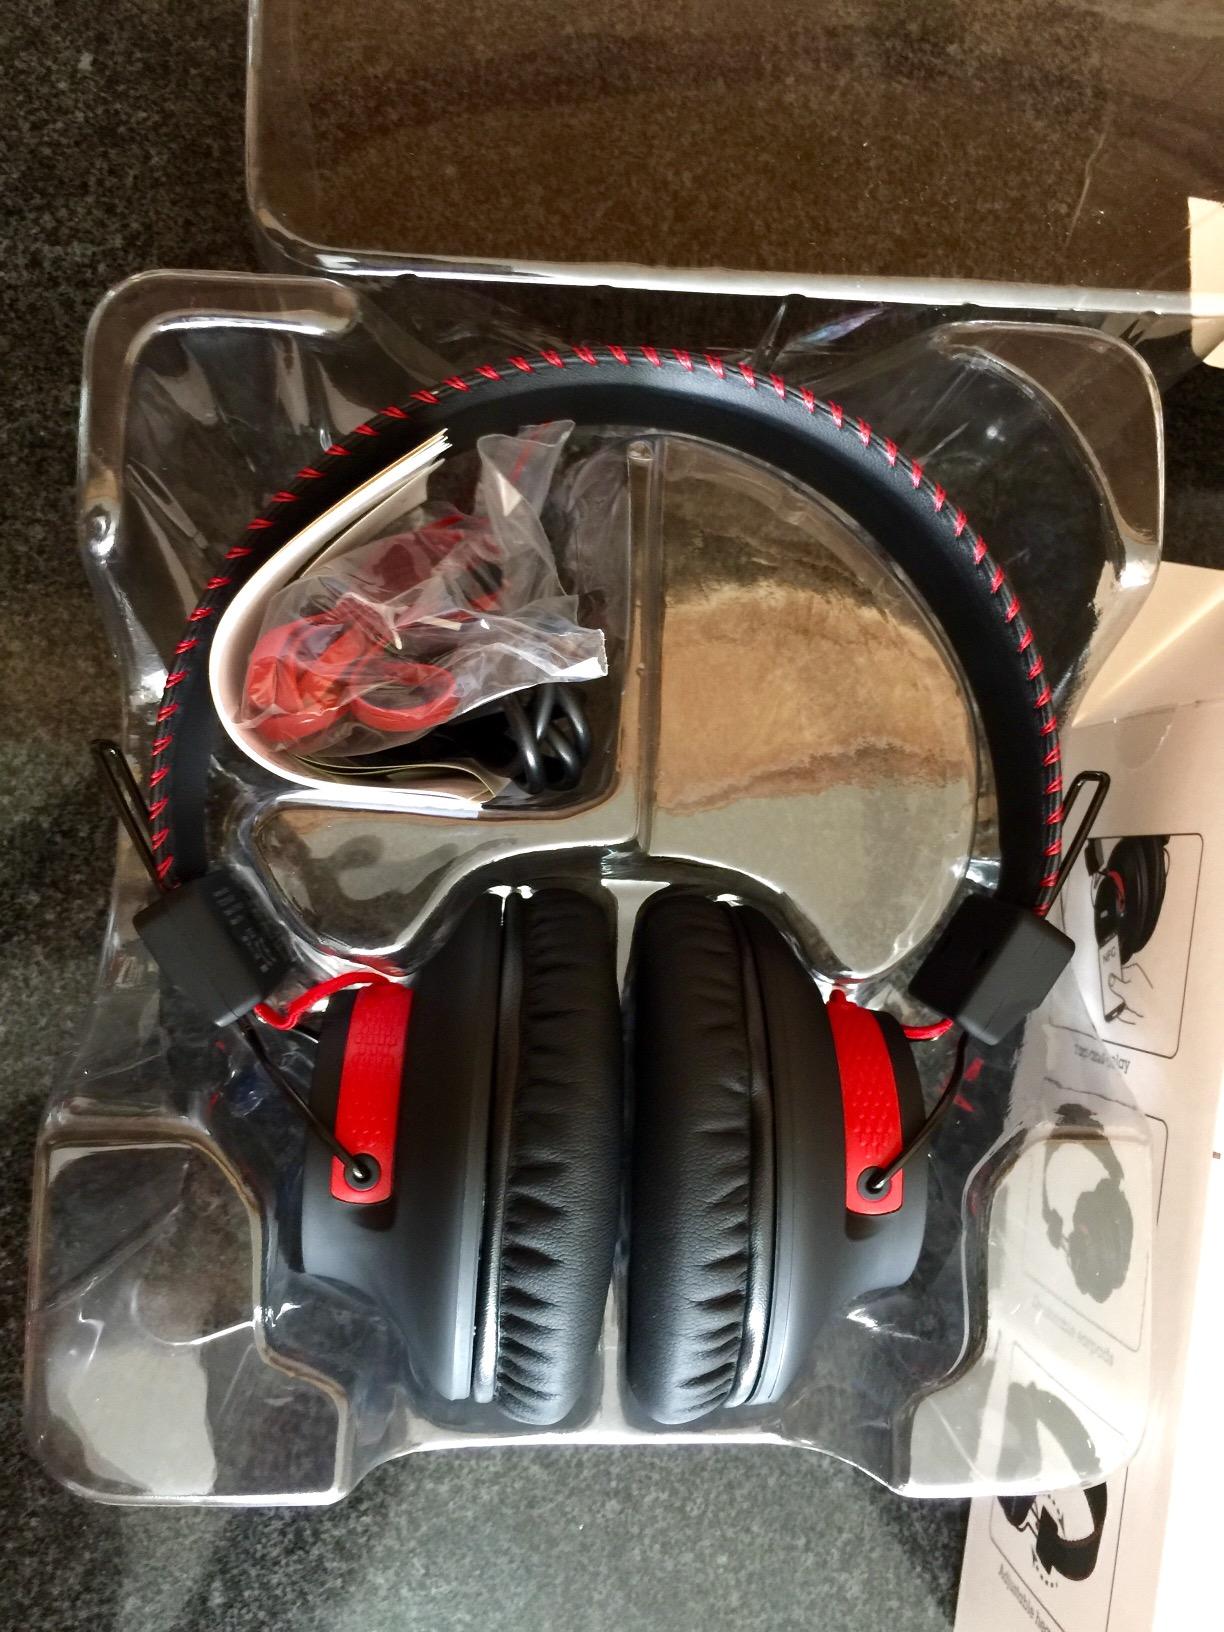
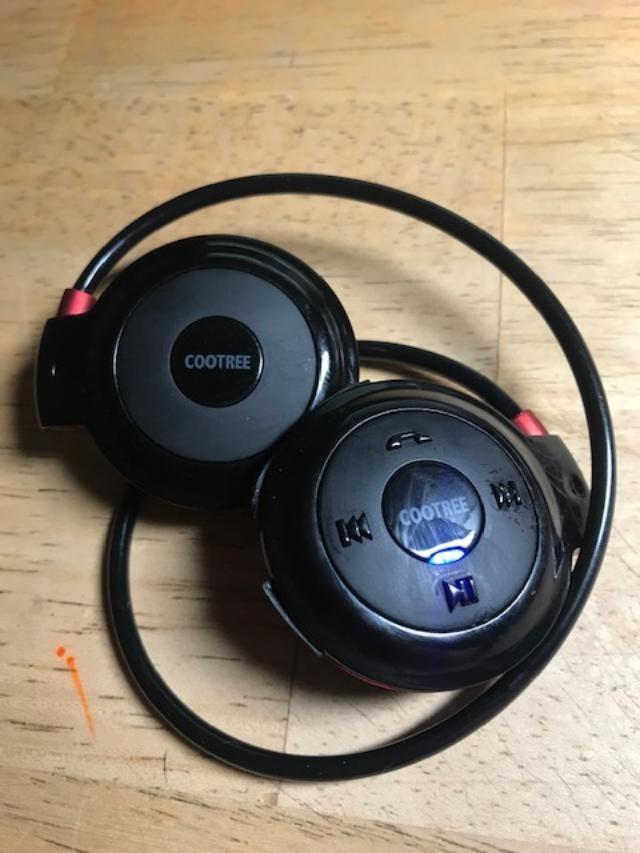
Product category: headphones
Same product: no